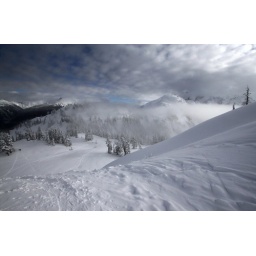
vagabond bands of clouds would run rampant in the slopes below us. shot from the top of ass-burn hill